The Hartlepools (UK Parliament constituency)

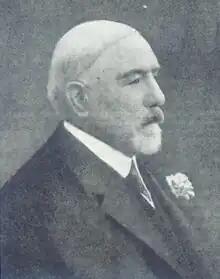
W. Runciman

A General Election was scheduled to take place before the end of 1940. The parties had been preparing for this election, and by autumn 1939, the following candidates had been selected: